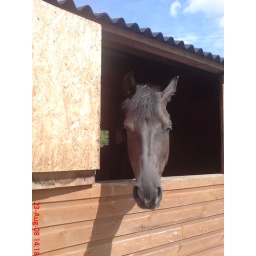
horses in boxes